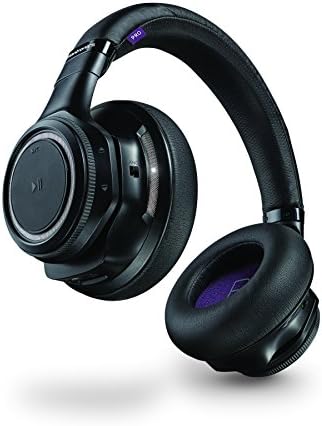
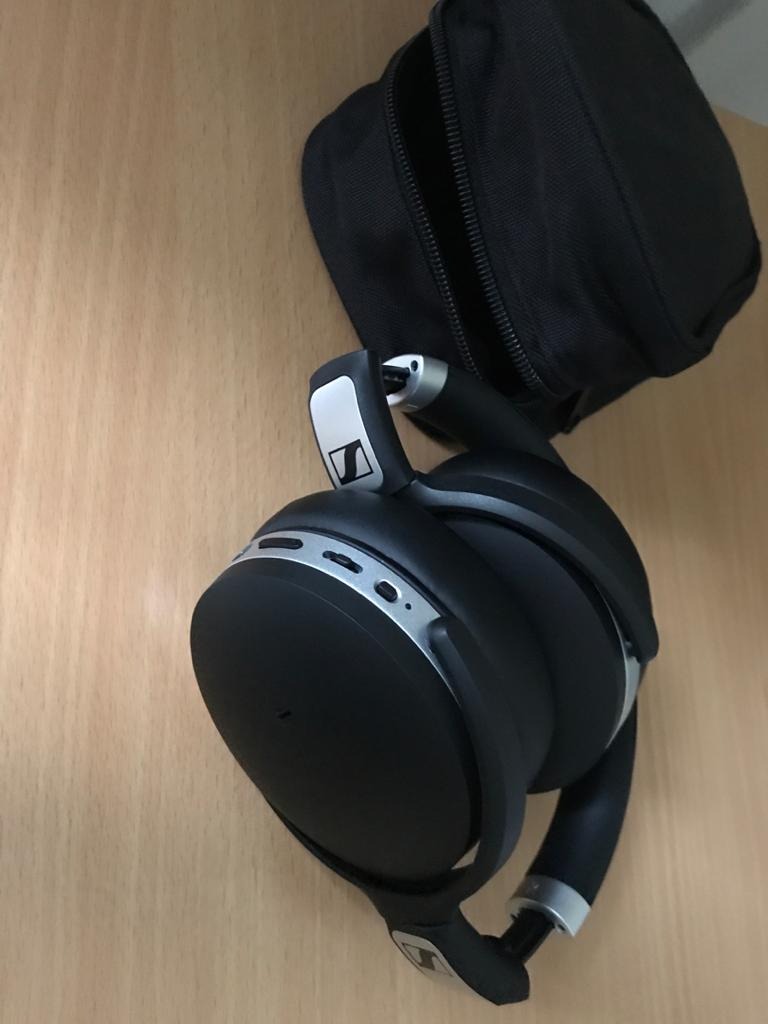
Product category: headphones
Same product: no